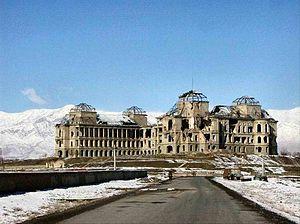
Palais de Darul Aman en Afghanistan.